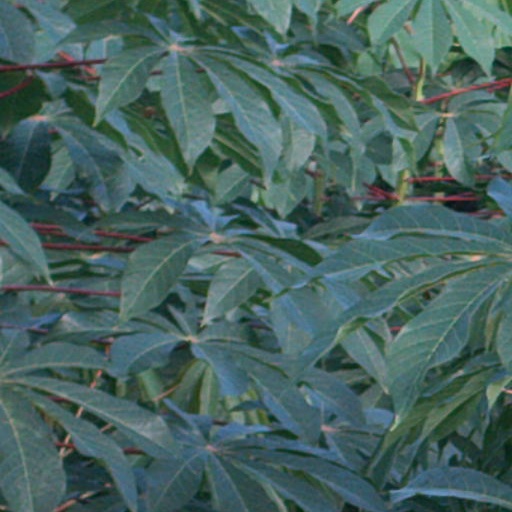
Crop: cassava